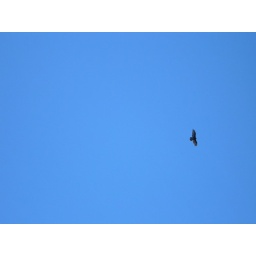
A lone bird in a blue blue sky